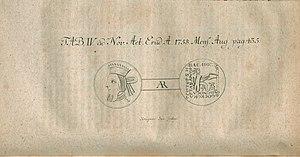
Edouard Corsini, Odoardo Corsini ou Edoardo Corsini est un religieux, mathématicien et philosophe italien.